Mannenbach-Salenstein railway station

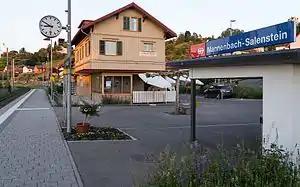
The platform and shelter in 2017; the original station building is now a restaurant

Mannenbach-Salenstein railway station is a railway station in Salenstein, in the Swiss canton of Thurgau. It is an intermediate stop on the Lake line and is served as a request stop by local trains only.